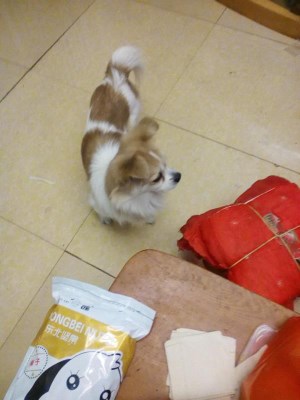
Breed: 3336-n000121-chinese_rural_dog